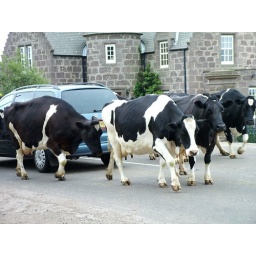
These cows showed up. Stopped traffic. The were being herded by a border collie! The dog rocked!